Describe the emotion expressed in this image:  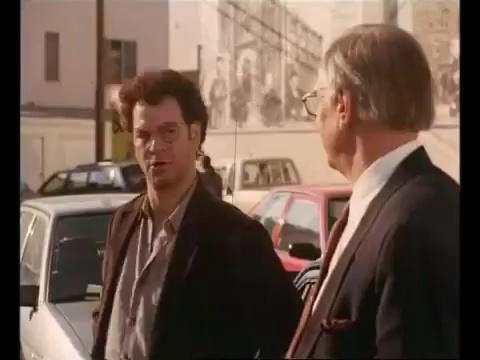
This person displays Pain, valence and arousal with low intensity.